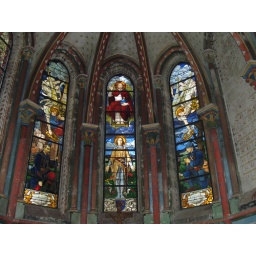
stained glass windows in church at Semur en Auxois